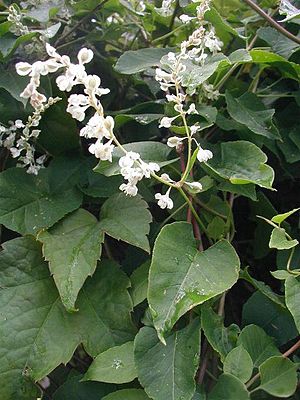
Arkitektens trøst
Blomster og blade hos Arkitektens trøst (Fallopia baldschuanica).
Arkitektens trøst er en slyngende lian med en kraftig og frodig vækstform. Planten er meget tørketålende.